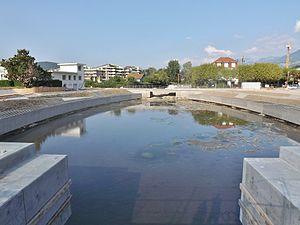
Vue, en 2013, des travaux publics à l'embouchure du Tillet dans le lac du Bourget, à Aix-les-Bains, en Savoie.
Le port de plaisance d'Aix-les-Bains est une structure portuaire de plaisance érigée à Aix-les-Bains, en Savoie, sur une portion de la rive ouest du lac du Bourget, plus grand lac d'origine naturelle en eau douce de France.